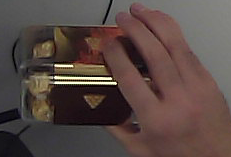
Product: rocher_chocolate